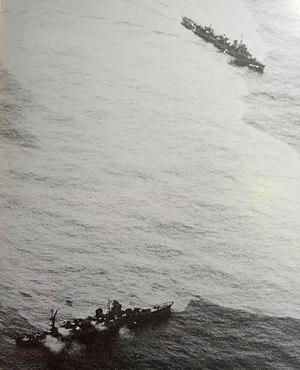
Le Yahagi était un croiseur léger de classe Agano en service dans la Marine impériale japonaise pendant la Seconde Guerre mondiale. Le navire est baptisé sous le nom du fleuve Yahagi, situé dans la préfecture de Nagano, au Japon.